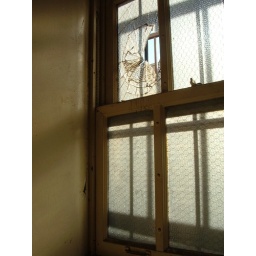
broken window in the bathroom